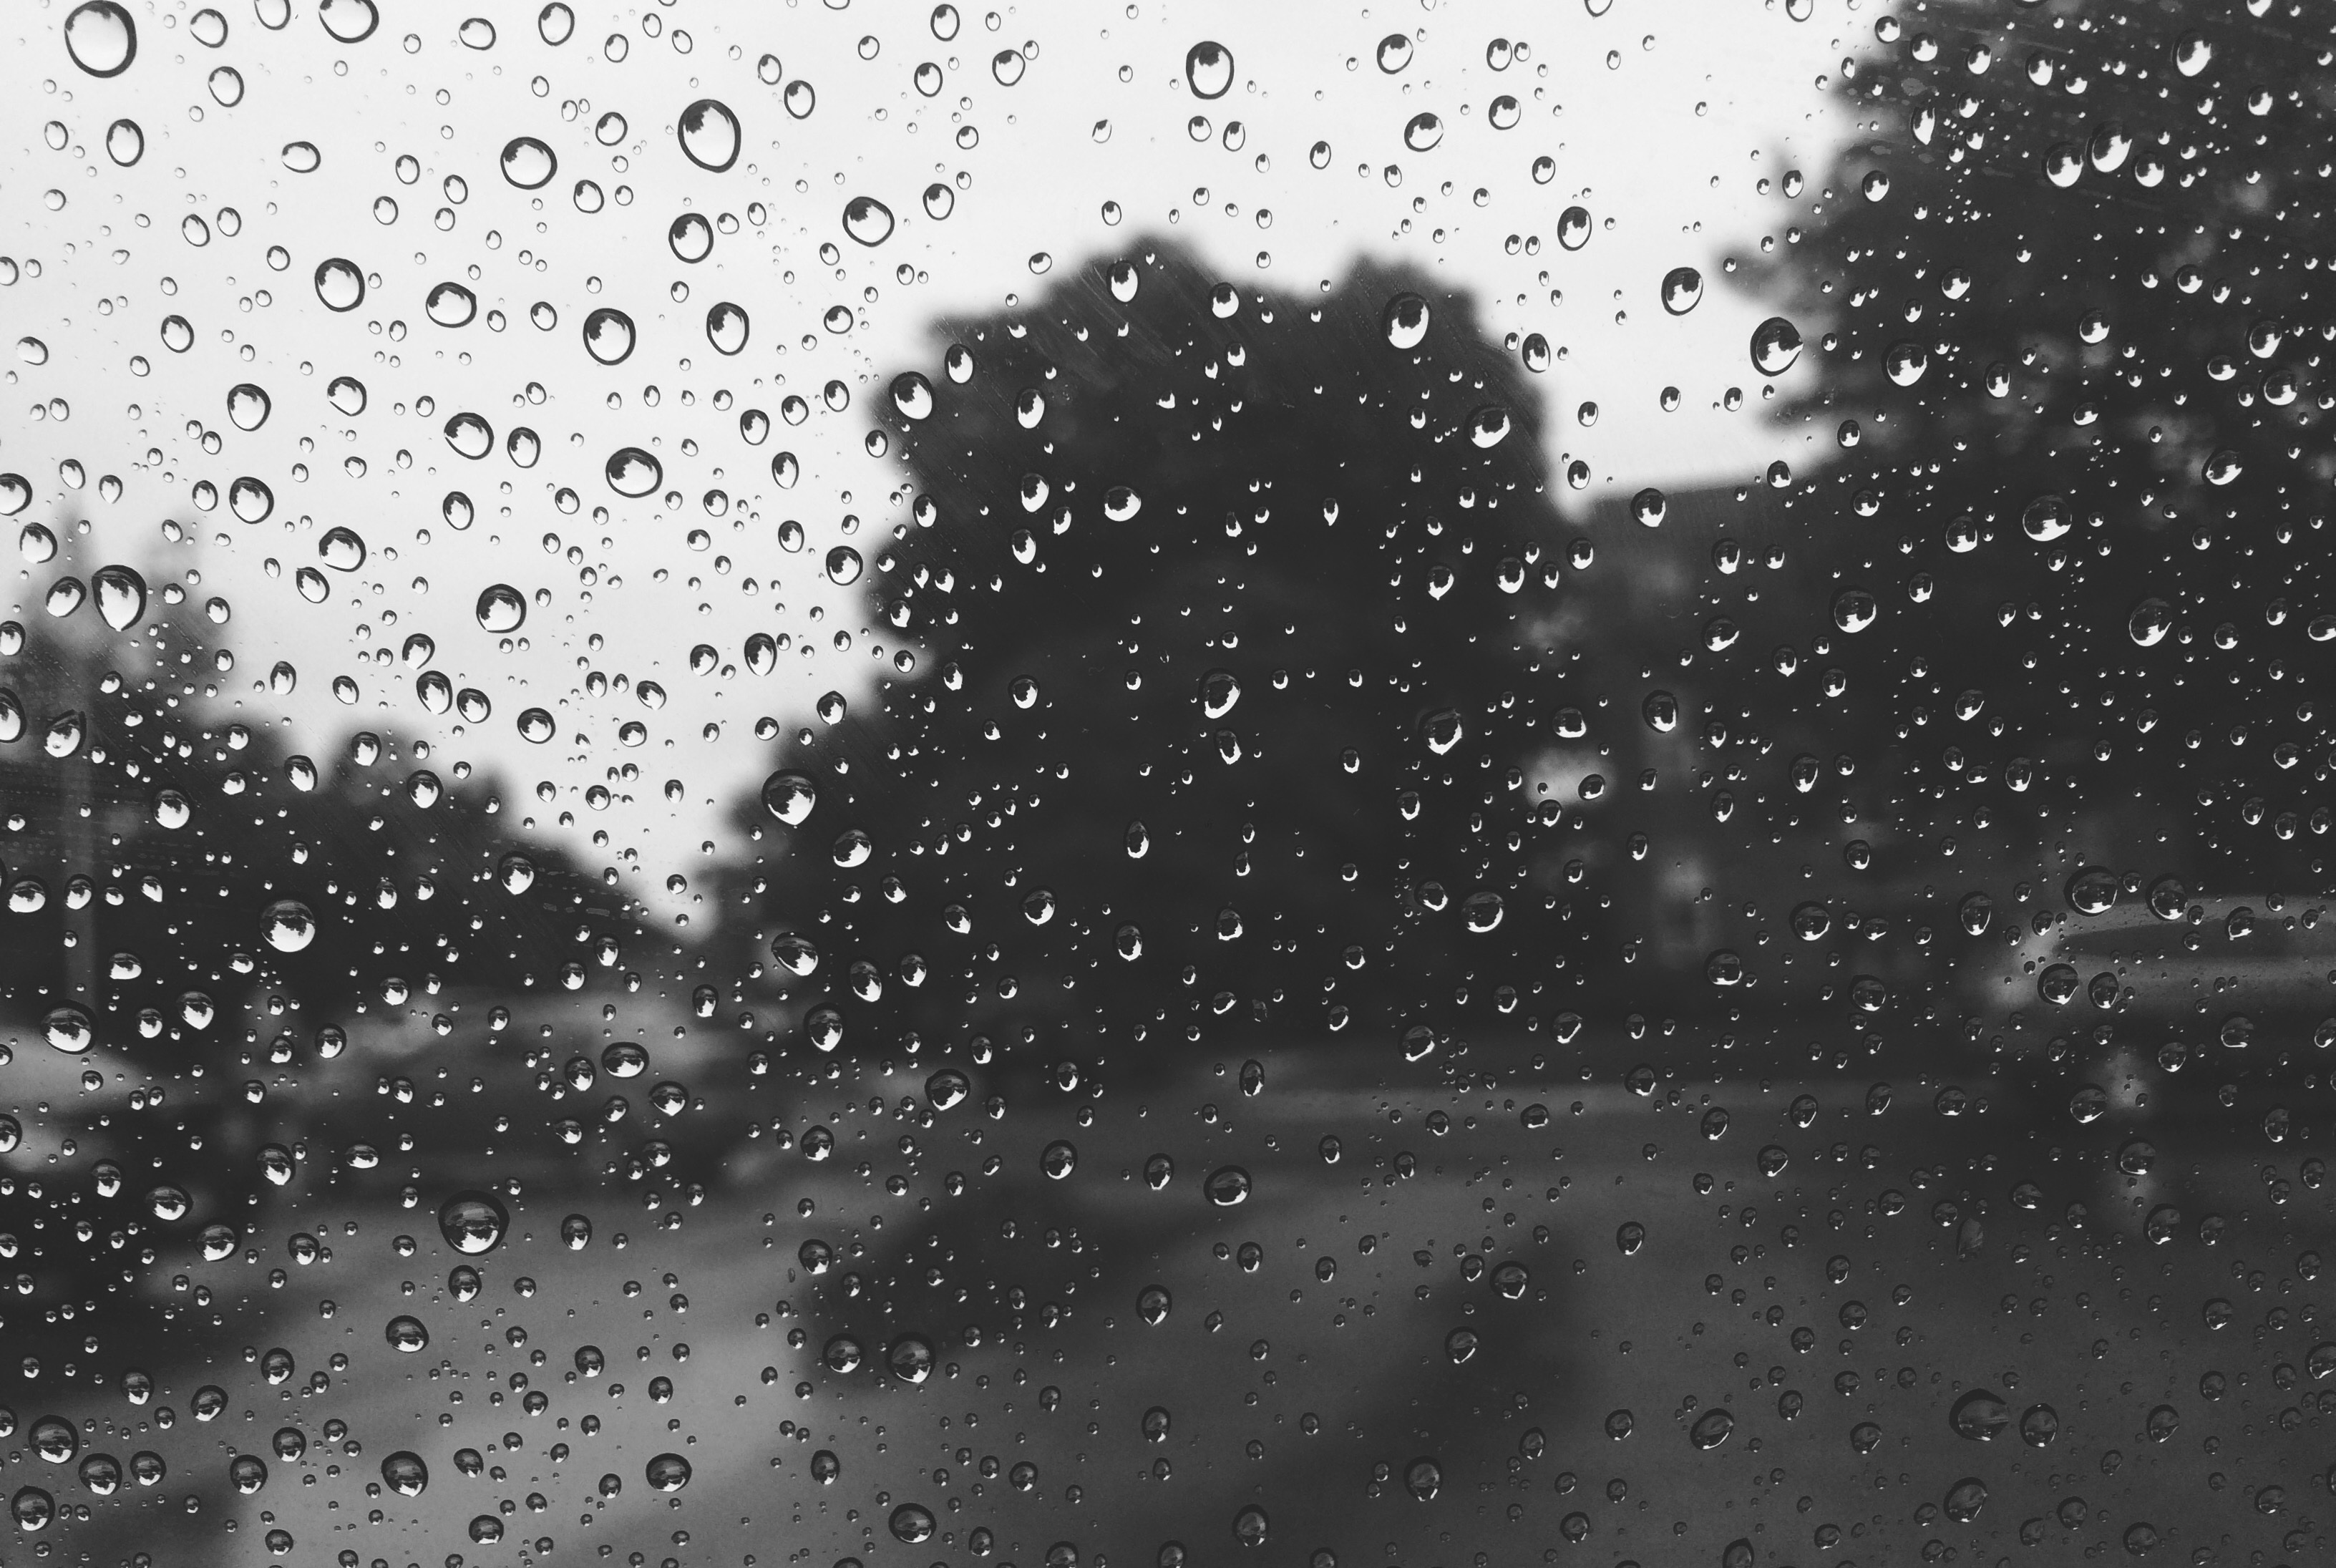
snow, black and white, rain, weather, monochrome, freezing, monochrome photography